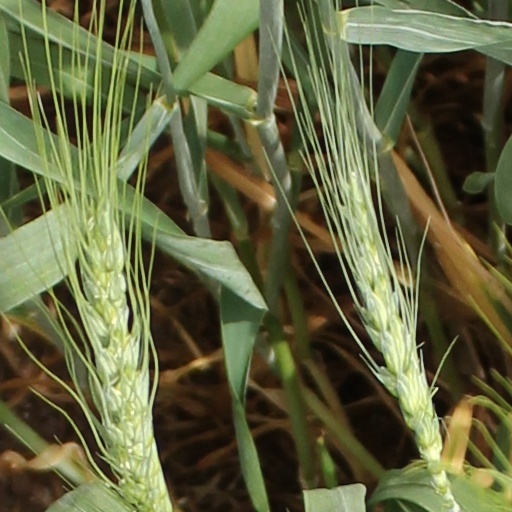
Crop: wheat